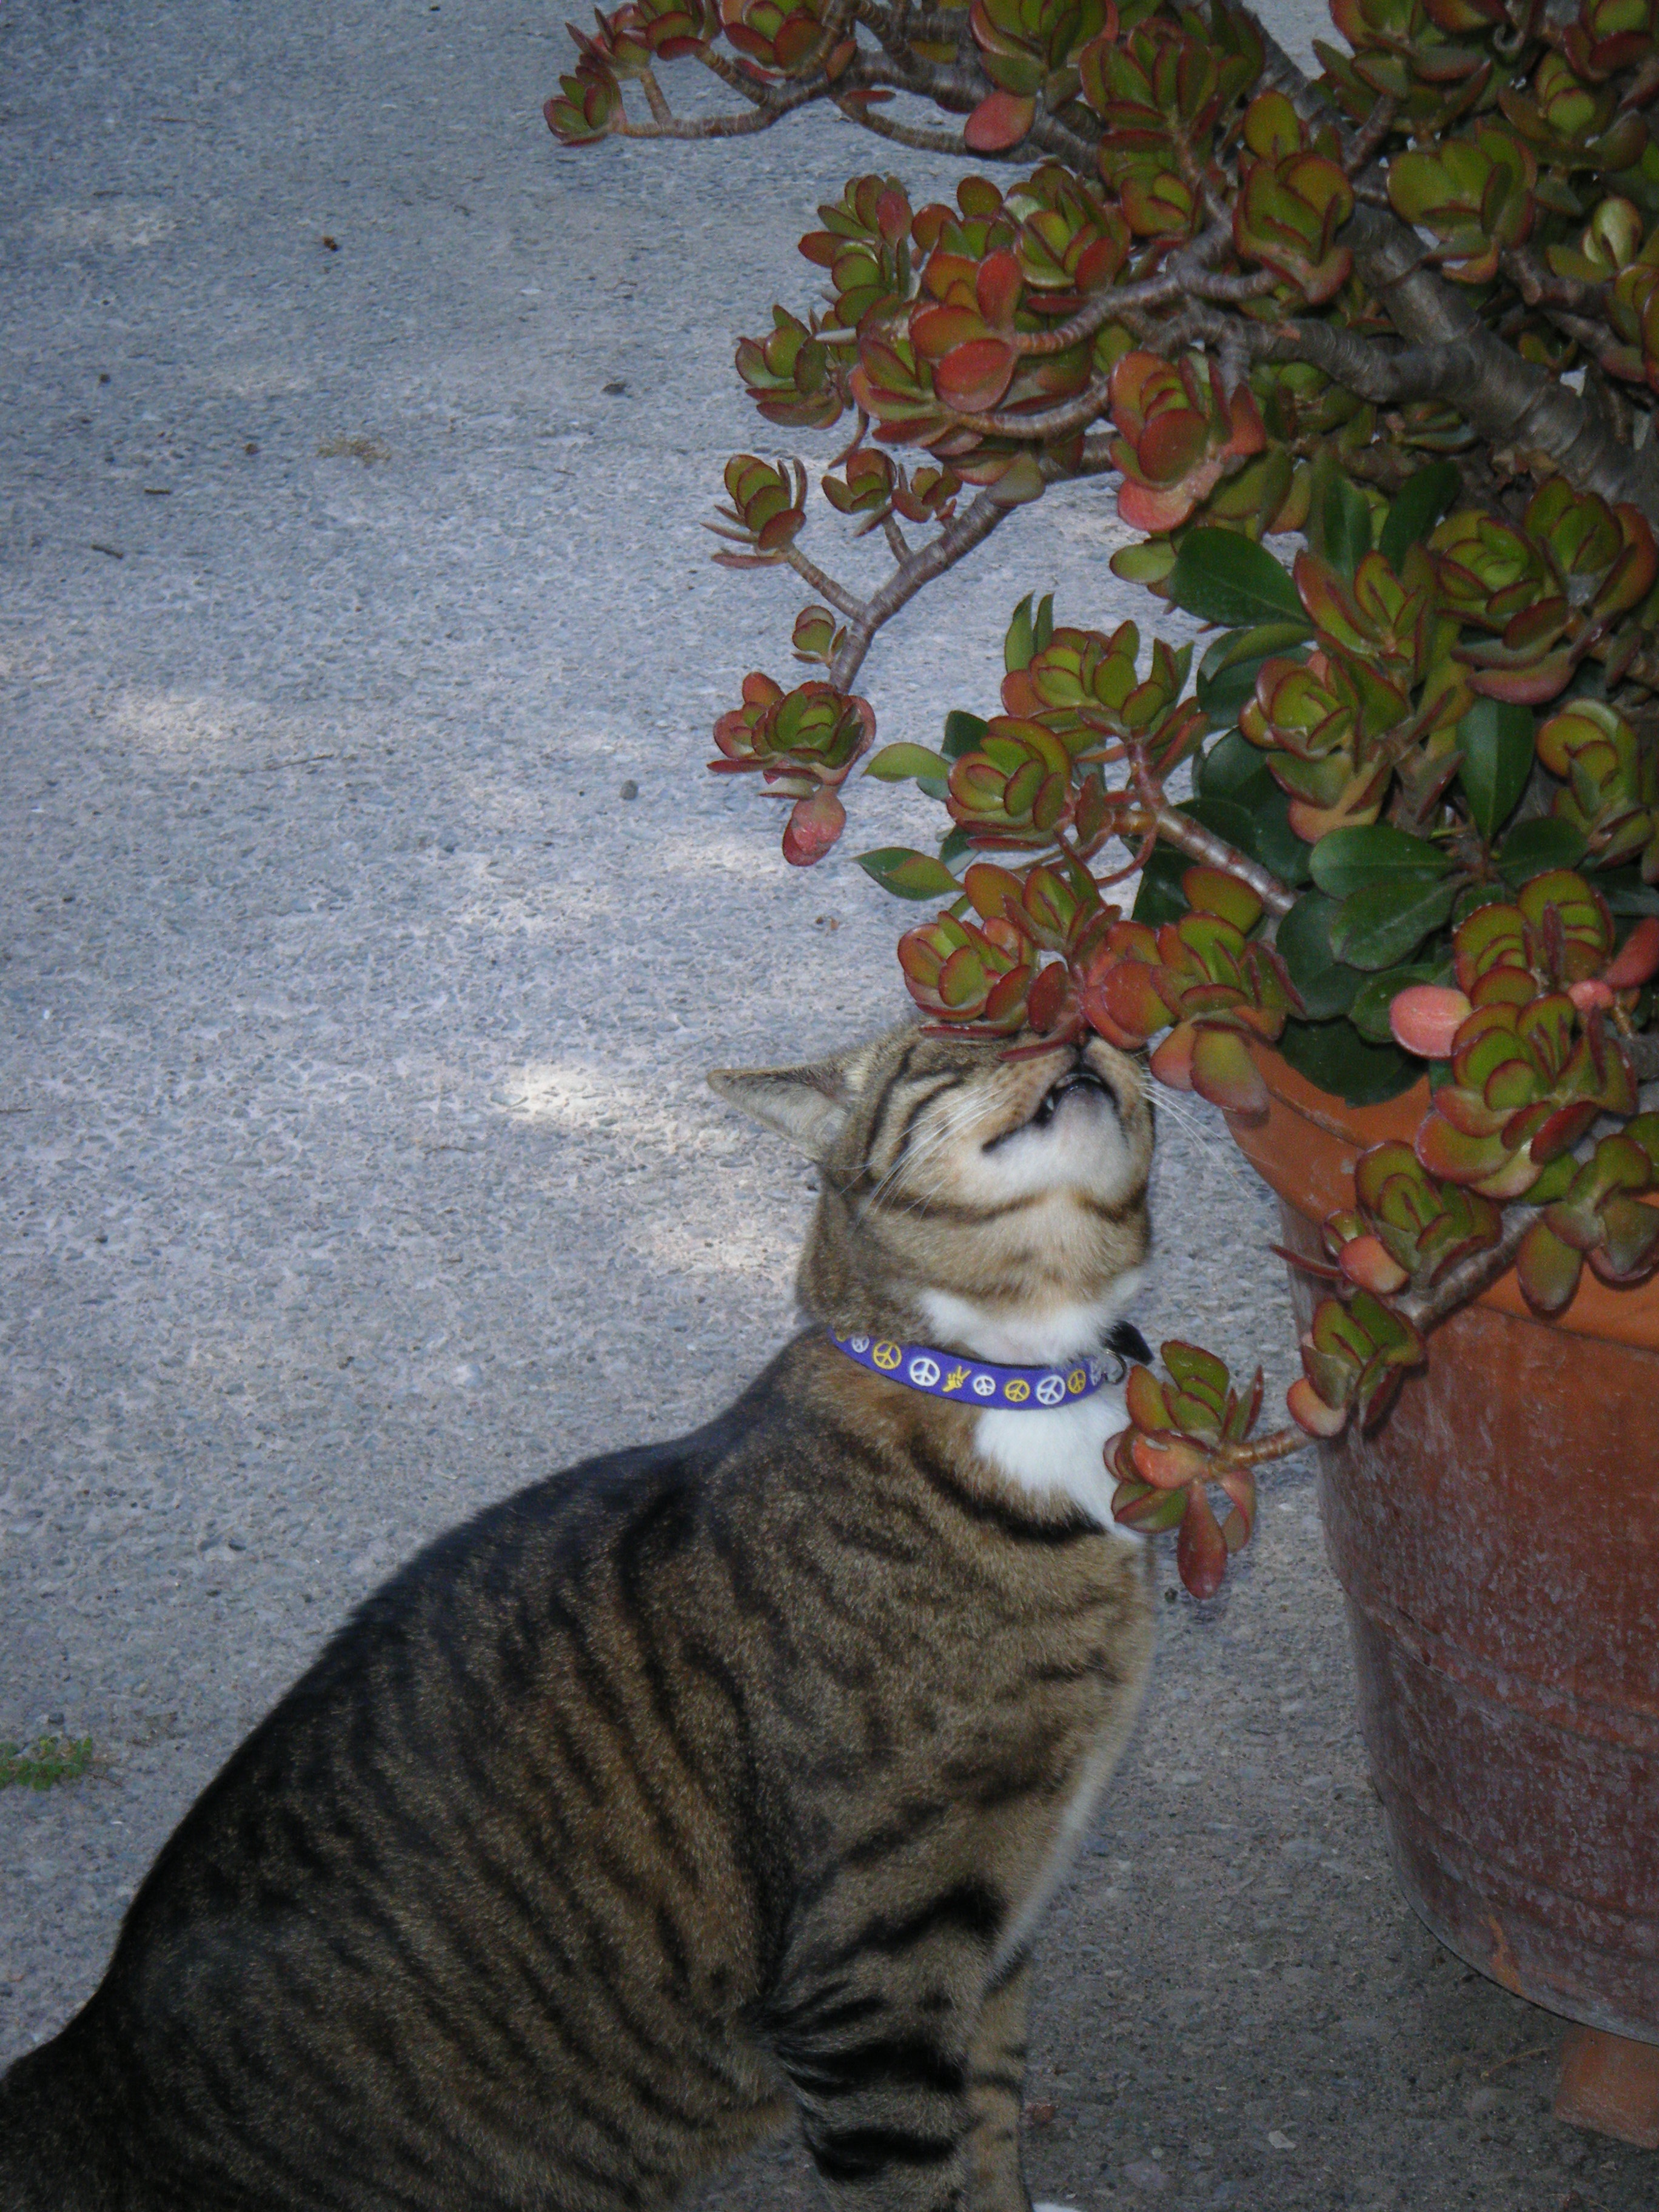
nature, cute, pet, fur, cat, feline, tabby, mammal, lavender, fauna, playful, kitty, happy, smell, vertebrate, domestic, adorable, breed, housecat, sniff, small to medium sized cats, cat like mammal